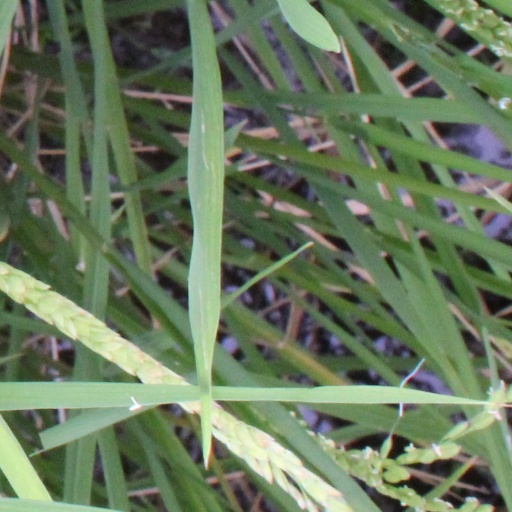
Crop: rice